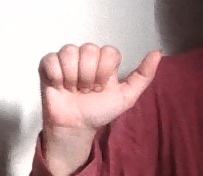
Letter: dhad